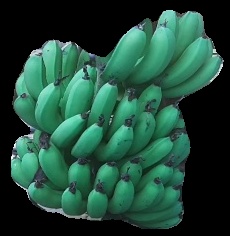
Variety: pachbale
Grade: grade3